Mariliza Xenogiannakopoulou

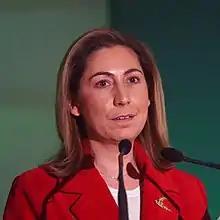
Xenogiannakopoulou in 2009

Mariliza Xenogiannakopoulou (born 1963) is a Greek politician and lawyer. She was Minister for Health and Social Solidarity (2009–2010), Alternate Minister for Foreign Affairs, responsible for European Affairs (2010–2012), Member of the Greek Parliament (2007–2012) and again from July of 2019 for Syriza, and of the European Parliament (2004–2007). She served as secretary of the National Committee of PASOK -Panhellenic Socialist Movement, member of the Party of European Socialists (2005–2006).